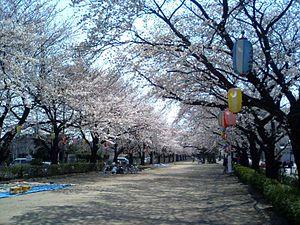
Fujimino est une ville de la préfecture de Saitama, au Japon.